Castellammare Cathedral

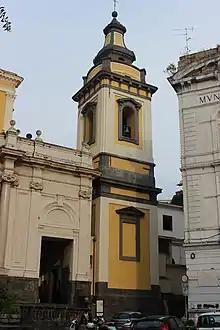
Bell tower attached to the church

Between 1875 and 1893 the cathedral was completely transformed because of the Bishop Petagna. The plan took the shape of a Latin cross, and the transept and presbytery were built together with the chapel for San Catello. During the excavations of the patron saint's chapel, workers discovered the rest of a Paleochristian necropolis, segments of streets, and doors belonging to ancient Roman homes. This place was named Area Christianorum. The chapel contains a statue (1609) of the patron saint and a 3rd-4th-century sarcophagus from the Paleochristian cemetery. In 1893 the building was solemnly consecrated by Bishop Sarnelli and dedicated to Maria Santissima Assunta.